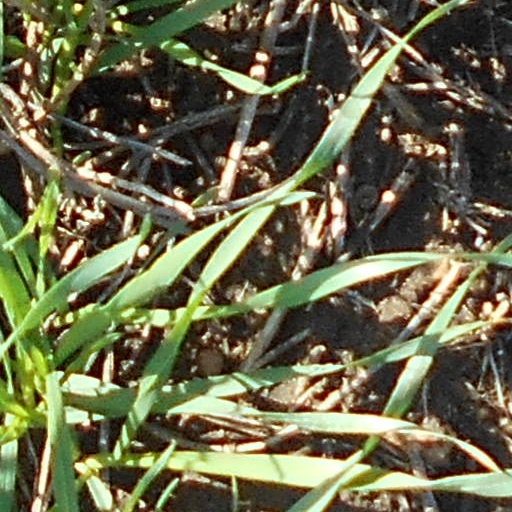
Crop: wheat